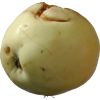
Label: Apple hit 1